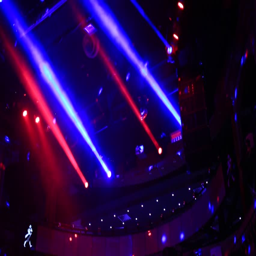
a party in a nightclub .